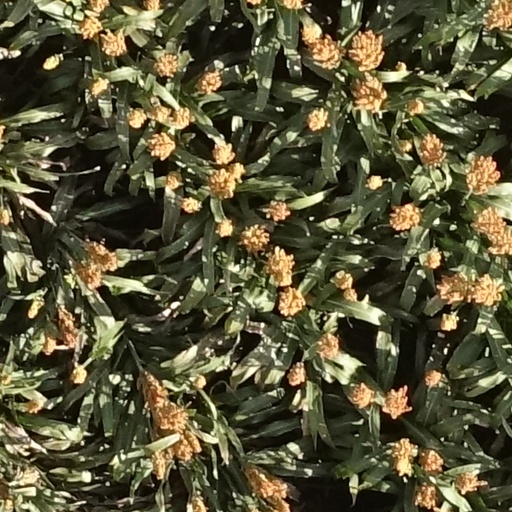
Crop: sorghum